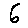
Label: 6